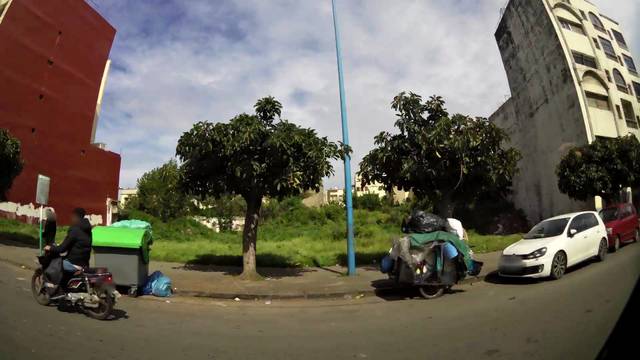
Region: Morocco
Coordinates: 33.583, -7.582